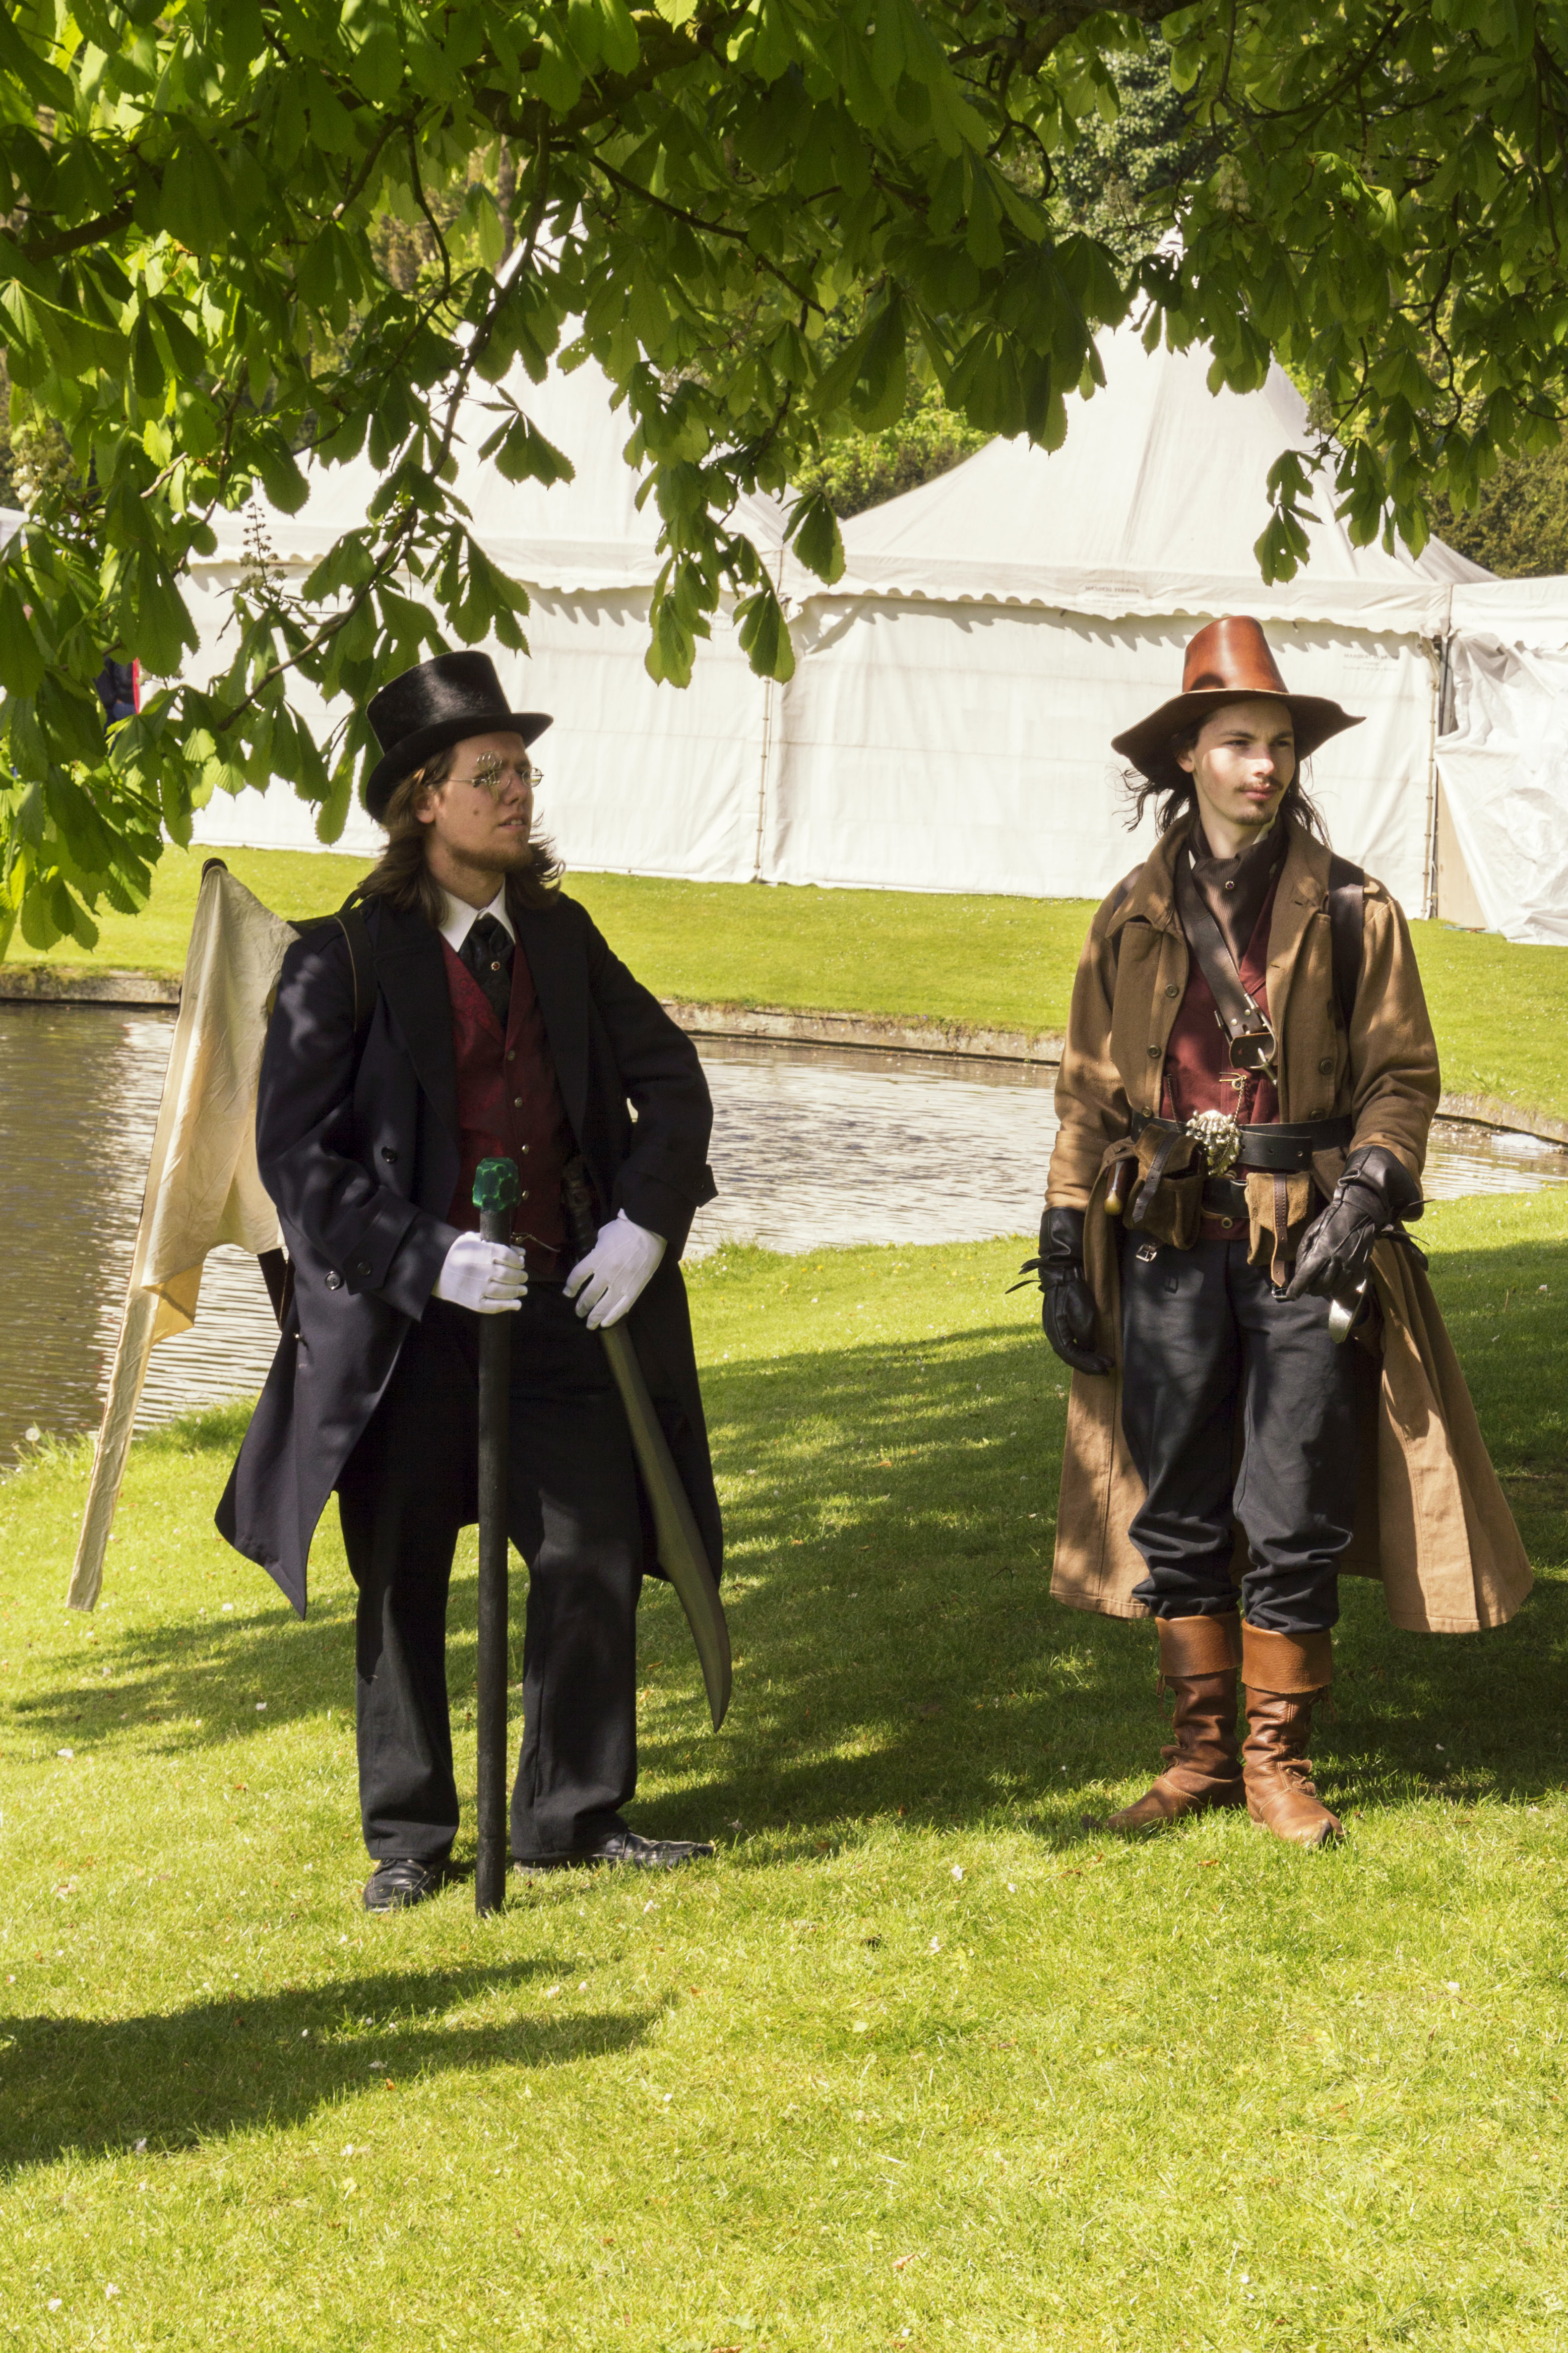
outdoor, people, photography, van, photo, nikon, clothing, cosplay, holland, festival, nederland, netherlands, de, fun, dutch, outdoorphotography, picture, photograph, fotos, foto, fotografie, pd, event, costume, kasteel, paulvandevelde, pdvandevelde, padagudaloma, dordrecht, nederlandinfotos, eventphotography, evenementenfotografie, pvdvfotografie, pdvandeveldedordrecht, nederlandsefotografie, dutchphotogaraphy, totallydutch, fotografienederland, hollandsefotografie, fotografieholland, velde, haarzuilens, dehaar, elfia, eff, elffantasyfair, elfiahaarzuilens, elfia2014, eff2014